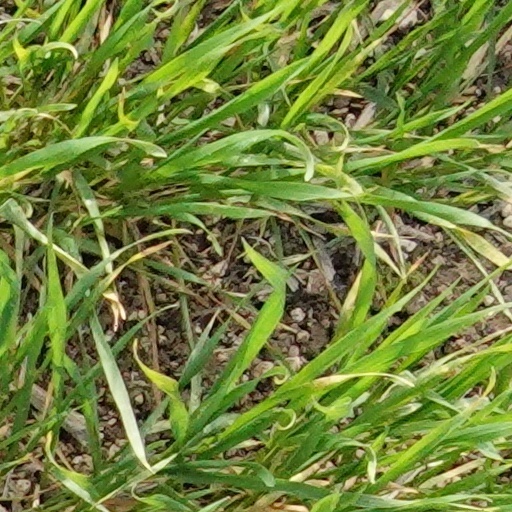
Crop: wheat